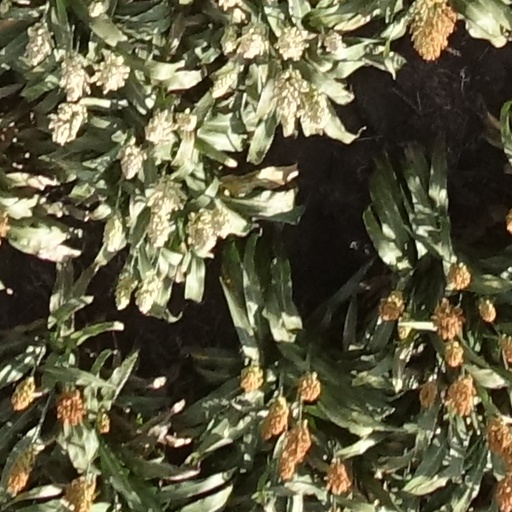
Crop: sorghum